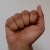
The image shows a hand gesture representing the letter 'A' in Indian Sign Language.